History of Australia

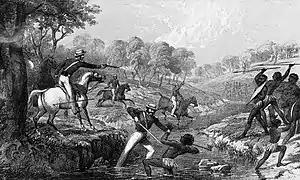
Mounted police engaging Indigenous people during the Slaughterhouse Creek Massacre of 1838, during the Australian frontier wars

In 1798–99 George Bass and Matthew Flinders set out from Sydney in a sloop and circumnavigated Tasmania, thus proving it to be an island. In 1801–02 Matthew Flinders in led the first circumnavigation of Australia. Aboard ship was the Aboriginal explorer Bungaree, who became the first person born on the Australian continent to circumnavigate it.